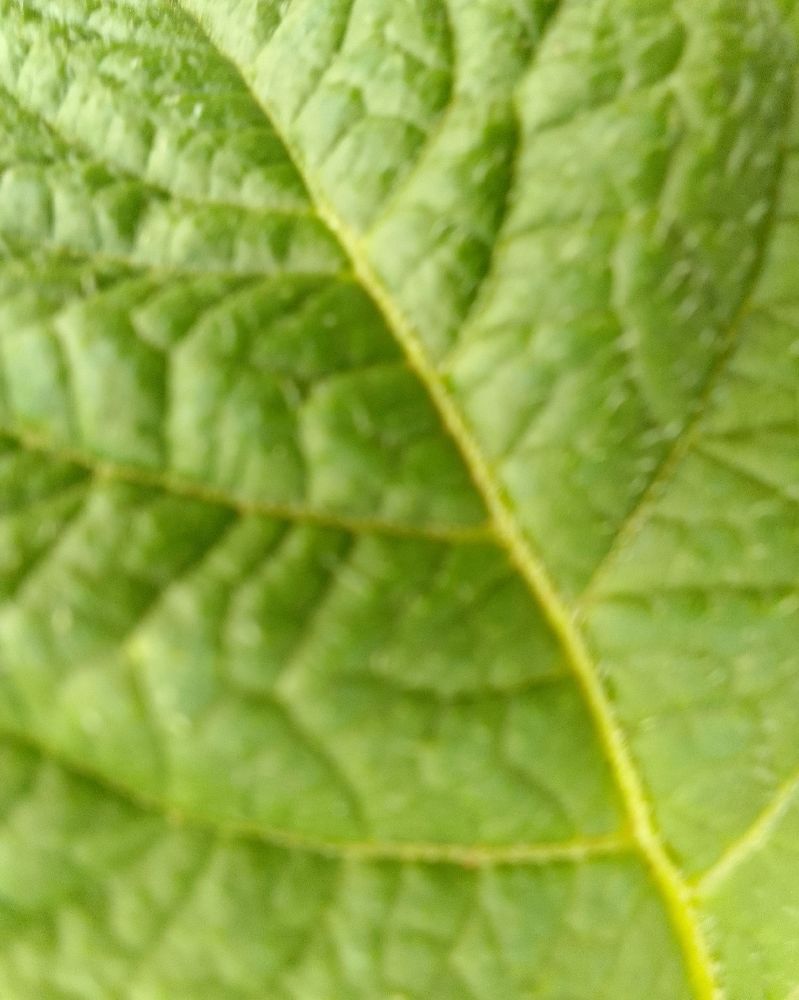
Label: Healthy